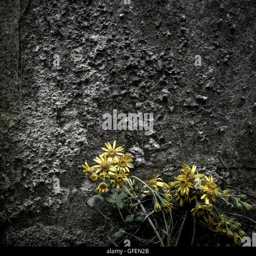
abstract view of wilting wild yellow flowers as seen by the side of an ancient gravestone in mid summer